Ted Kulongoski

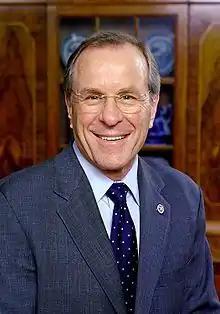

Theodore Ralph Kulongoski (born November 5, 1940) is an American politician, judge, and lawyer who served as the 36th governor of Oregon from 2003 to 2011. A member of the Democratic Party, he served in both houses of the Oregon Legislative Assembly and also served as the state Insurance Commissioner. He was the Attorney General of Oregon from 1993 to 1997 and a justice of the Oregon Supreme Court from 1997 to 2001. Kulongoski has served in all three branches of the Oregon state government.